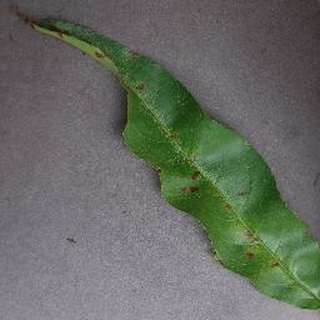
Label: peach_bacterial_spot